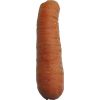
Label: carrot